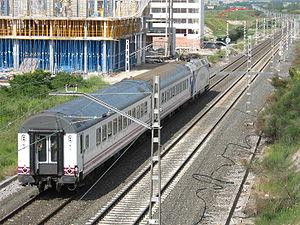
La Série 9000 de la Renfe est une série de voitures de chemin de fer pour longs parcours, aménagées en salle à allée centrale, non climatisées.